Italian Renaissance sculpture

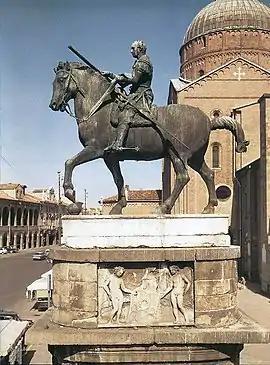
Equestrian statue of Gattamelata in Padua by Donatello (1453)

A bronze sculpture was then about ten times more expensive than marble and the difficult founding or making the alloy, as well as the lost wax technique of casting was most often performed by the sculptor and his studio. This involved making a finished maquette in wax, or wax over clay, which is then destroyed during casting; the "Horse and Rider" is a very rare wax sculpture, probably a maquette that was never cast, which has survived; there is a small number of others, mostly small preliminary studies.